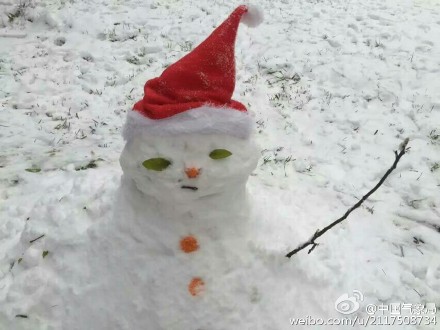
Weather: snow or frosty